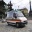
Label: ambulance